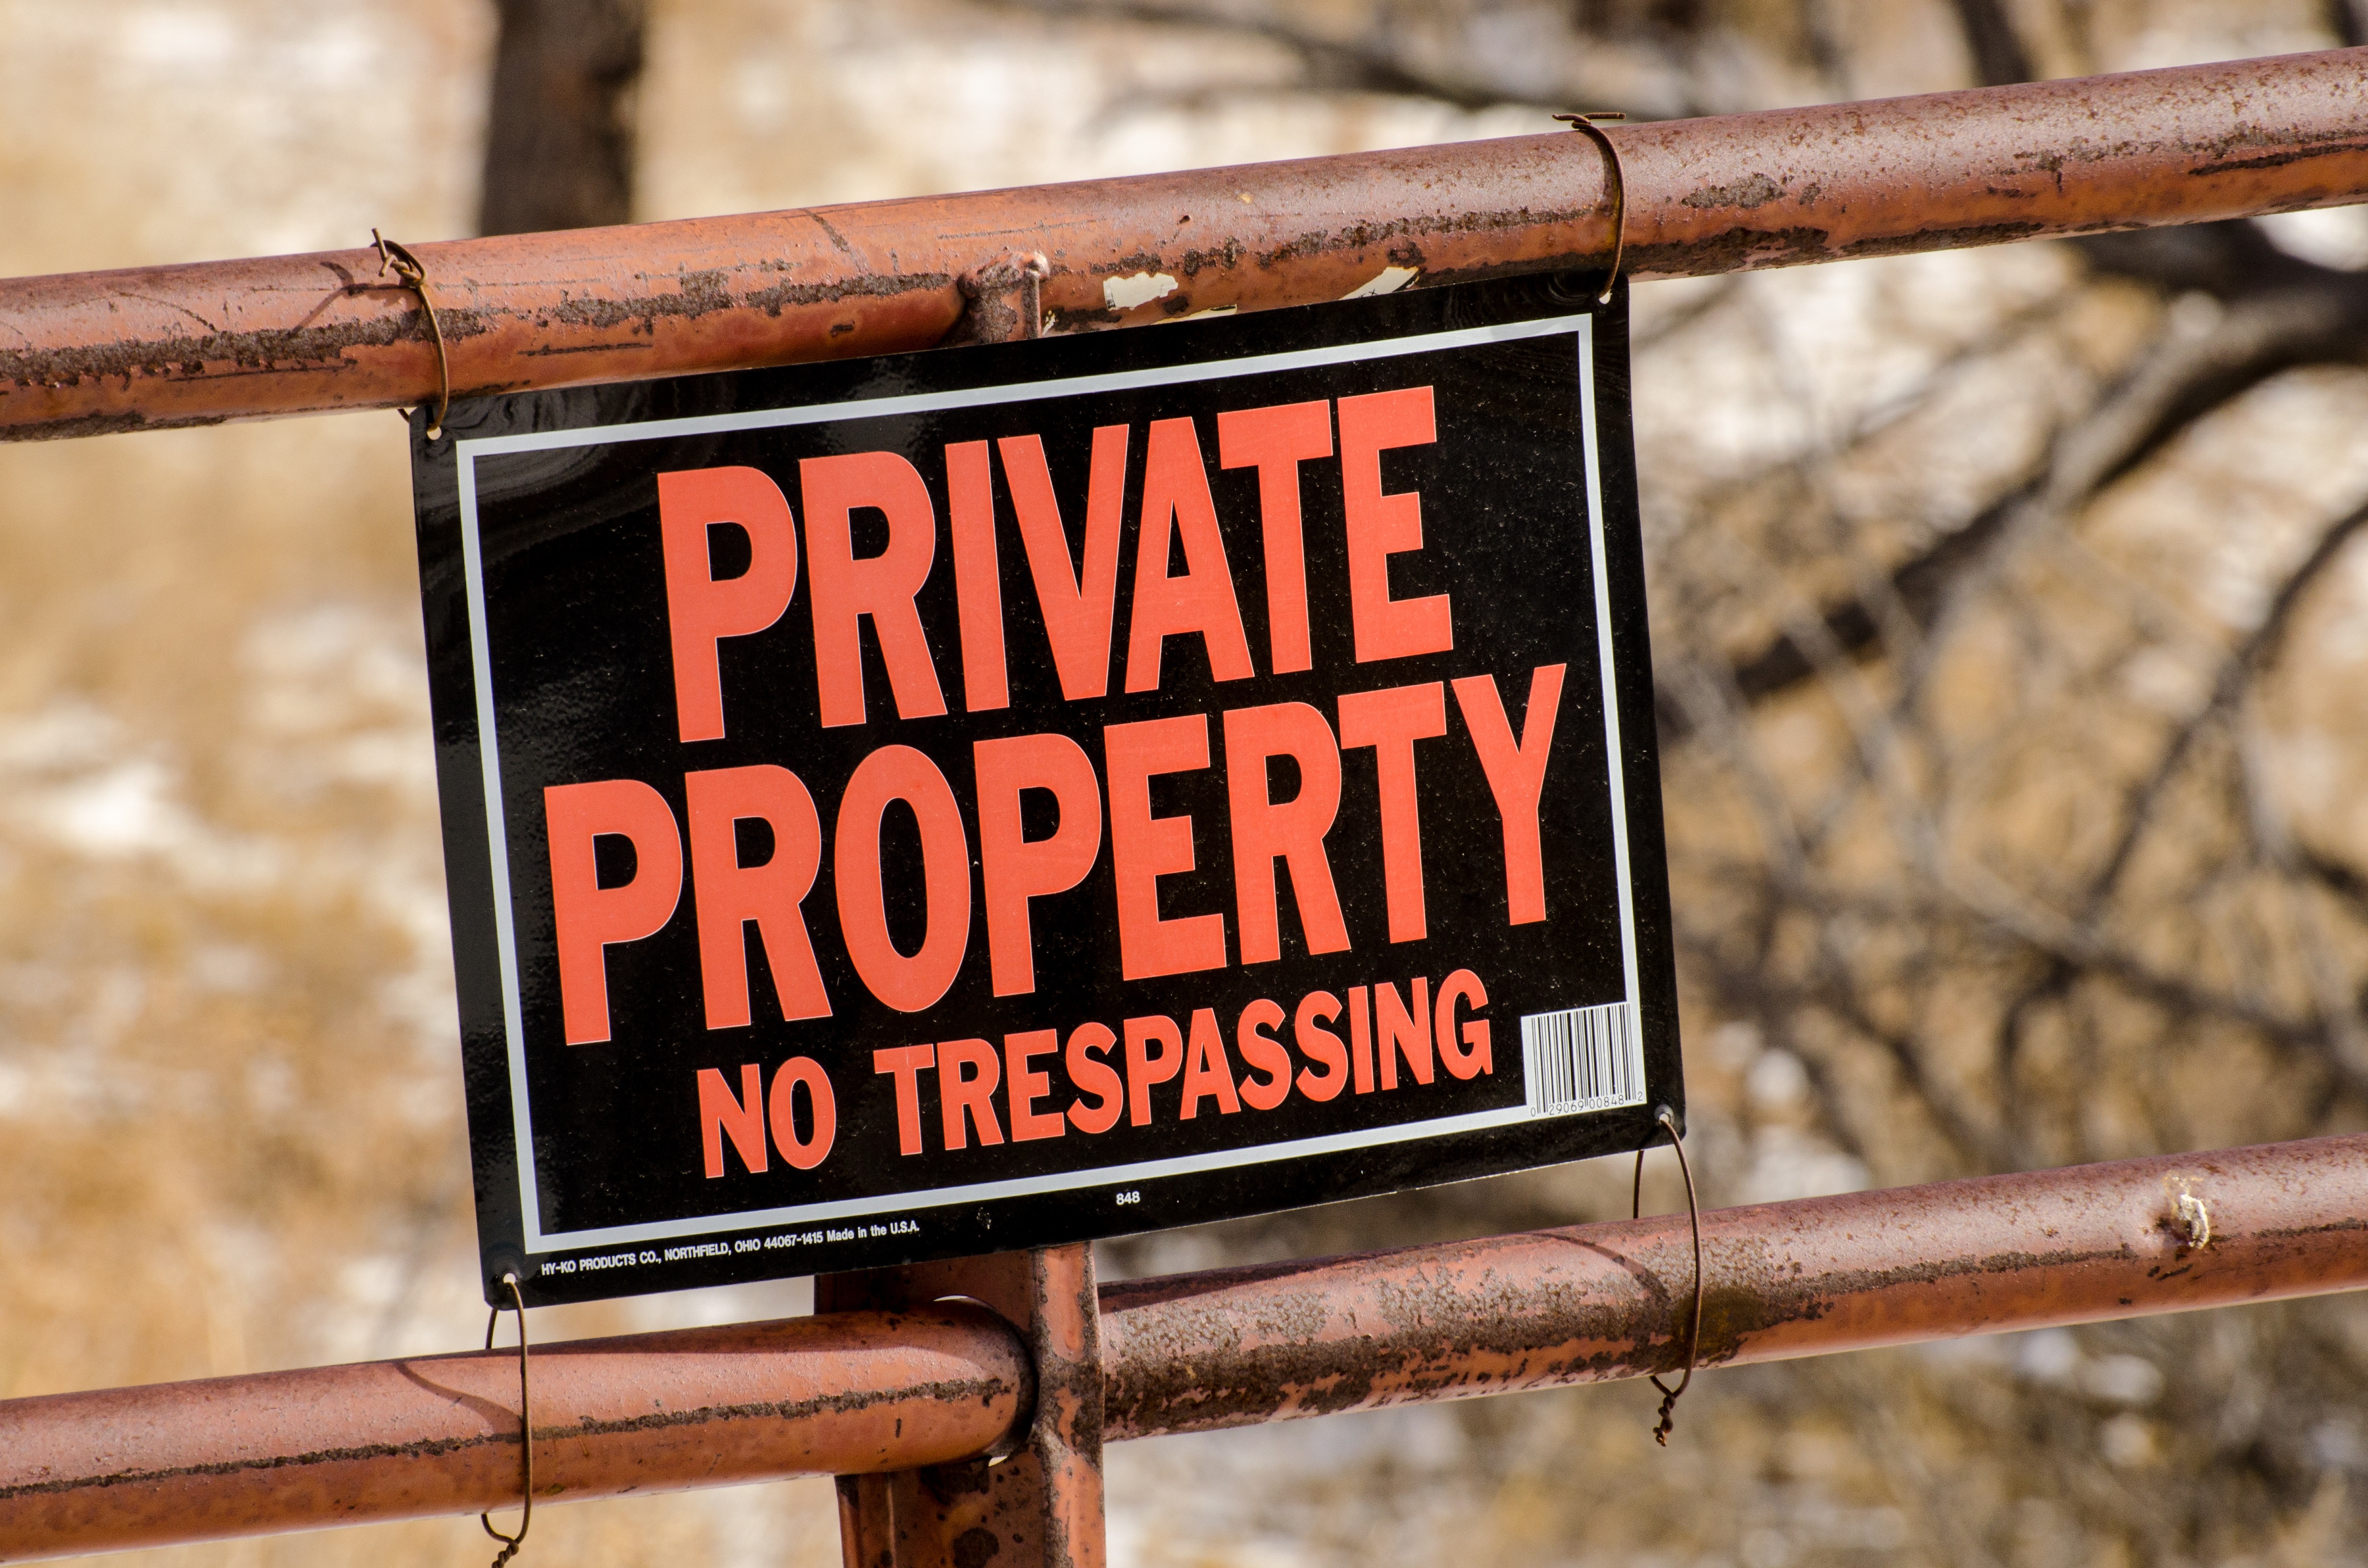
fence, wood, sign, color, property, street sign, gate, signage, security, warning, private, trespassing, restricted, private property